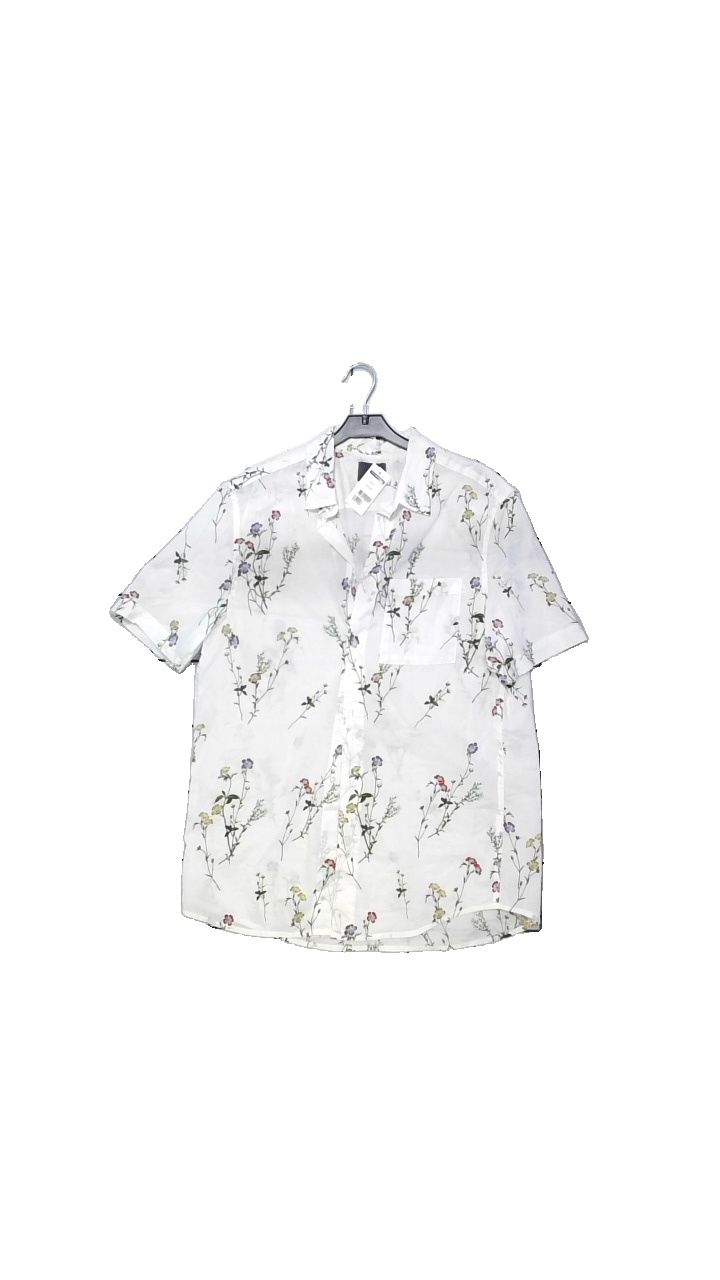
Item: Shirt (Men)
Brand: H&m
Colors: Multicolor, White, Green, Purple
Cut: Regular
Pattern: Floral print
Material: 100% cotton
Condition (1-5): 4
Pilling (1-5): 4
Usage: Reuse
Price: <50